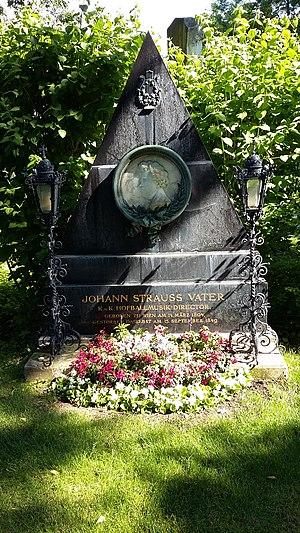
Tombe de Johann Strauss I
Johann Strauss, dit Johann Strauss père, est un compositeur et chef d'orchestre autrichien, né à Vienne le 14 mars 1804 et mort en cette ville le 25 septembre 1849. Il est le père de Johann Strauss II.